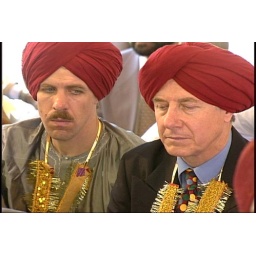
Someone is sitting in the shade today because someone planted a tree a long time ago ... Warren Buffet